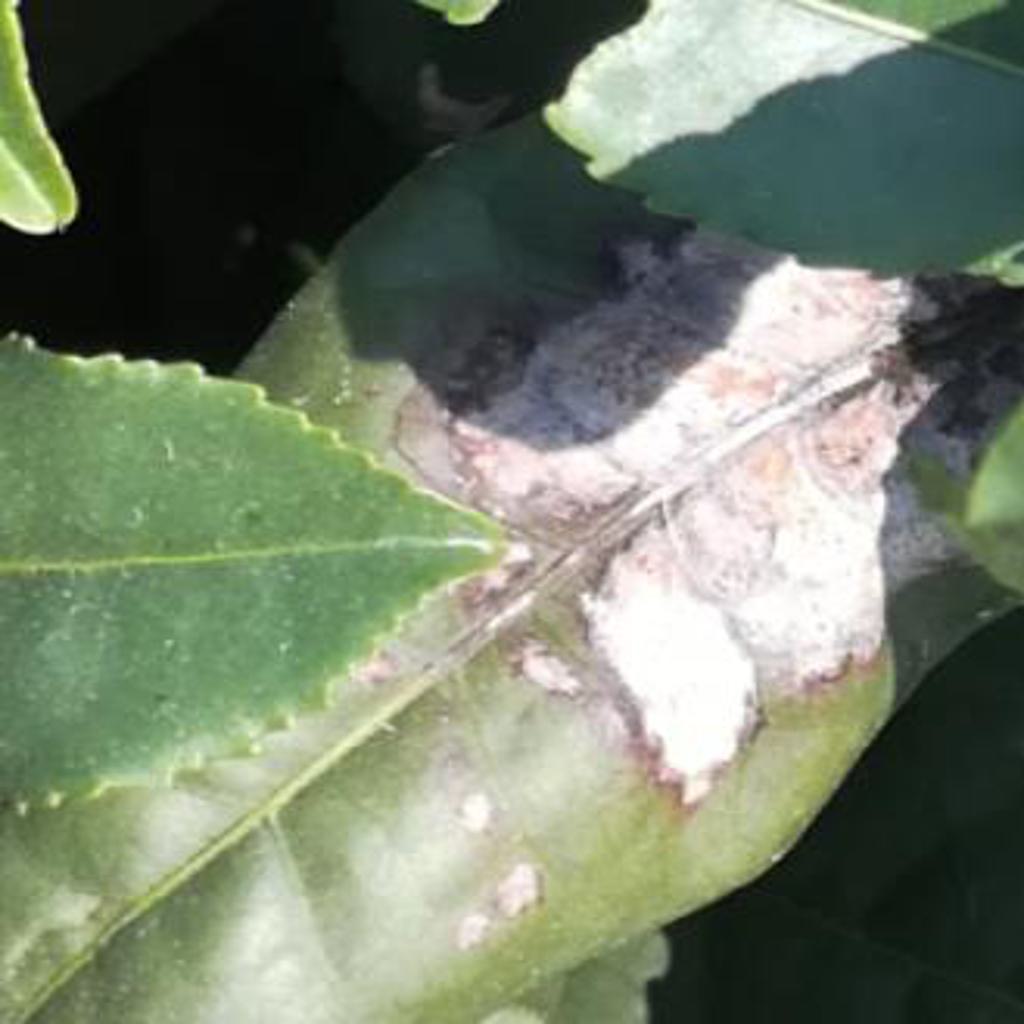
Label: Tea leaf blight